The Cat in the Hat

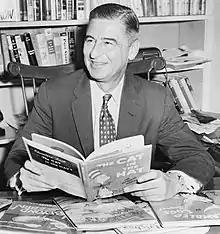
Geisel in 1957, holding a copy of "The Cat in the Hat"

The book was published to immediate critical acclaim. Some reviewers praised the book as an exciting way to learn to read, particularly compared to the primers that it supplanted. Ellen Lewis Buell, in her review for "The New York Times Book Review", noted the book's heavy use of one-syllable words and lively illustrations. She wrote, "Beginning readers and parents who have been helping them through the dreary activities of Dick and Jane and other primer characters are due for a happy surprise." Helen Adams Masten of the "Saturday Review" called the book Geisel's "tour de force" and wrote, "Parents and teachers will bless Mr. Geisel for this amusing reader with its ridiculous and lively drawings, for their children are going to have the exciting experience of learning that they "can" read after all." Polly Goodwin of the "Chicago Sunday Tribune" predicted that "The Cat in the Hat" would cause seven- and eight-year-olds to "look with distinct distaste on the drab adventures of standard primer characters".